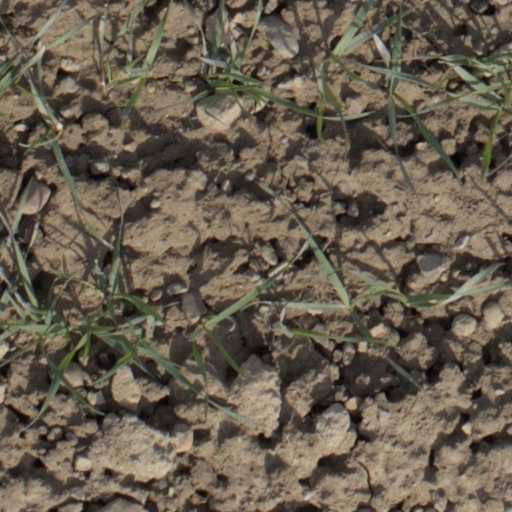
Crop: wheat